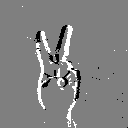
ASL letter: v